Congleton High School

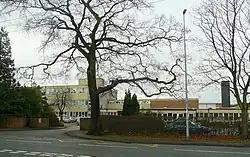
Congleton High School on Box Lane 2008

Congleton High School (CHS) is an 11–18 mixed secondary school and sixth form with academy status in Congleton, Cheshire, England. It has a specialism in engineering